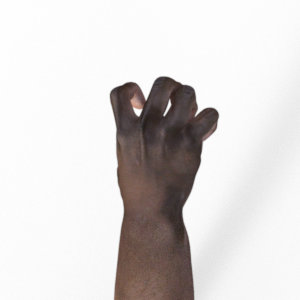
Label: rock